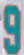
Number: 9